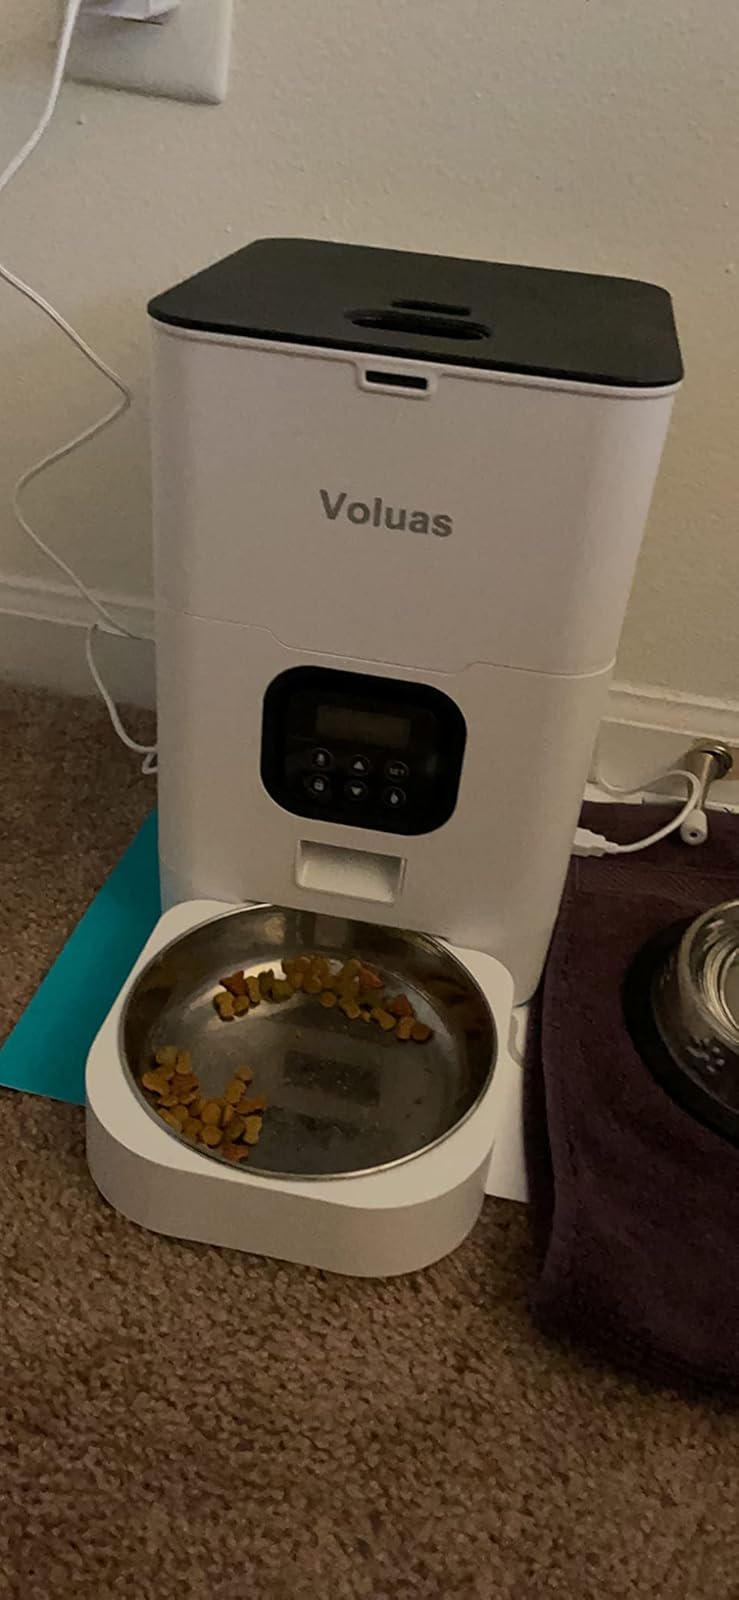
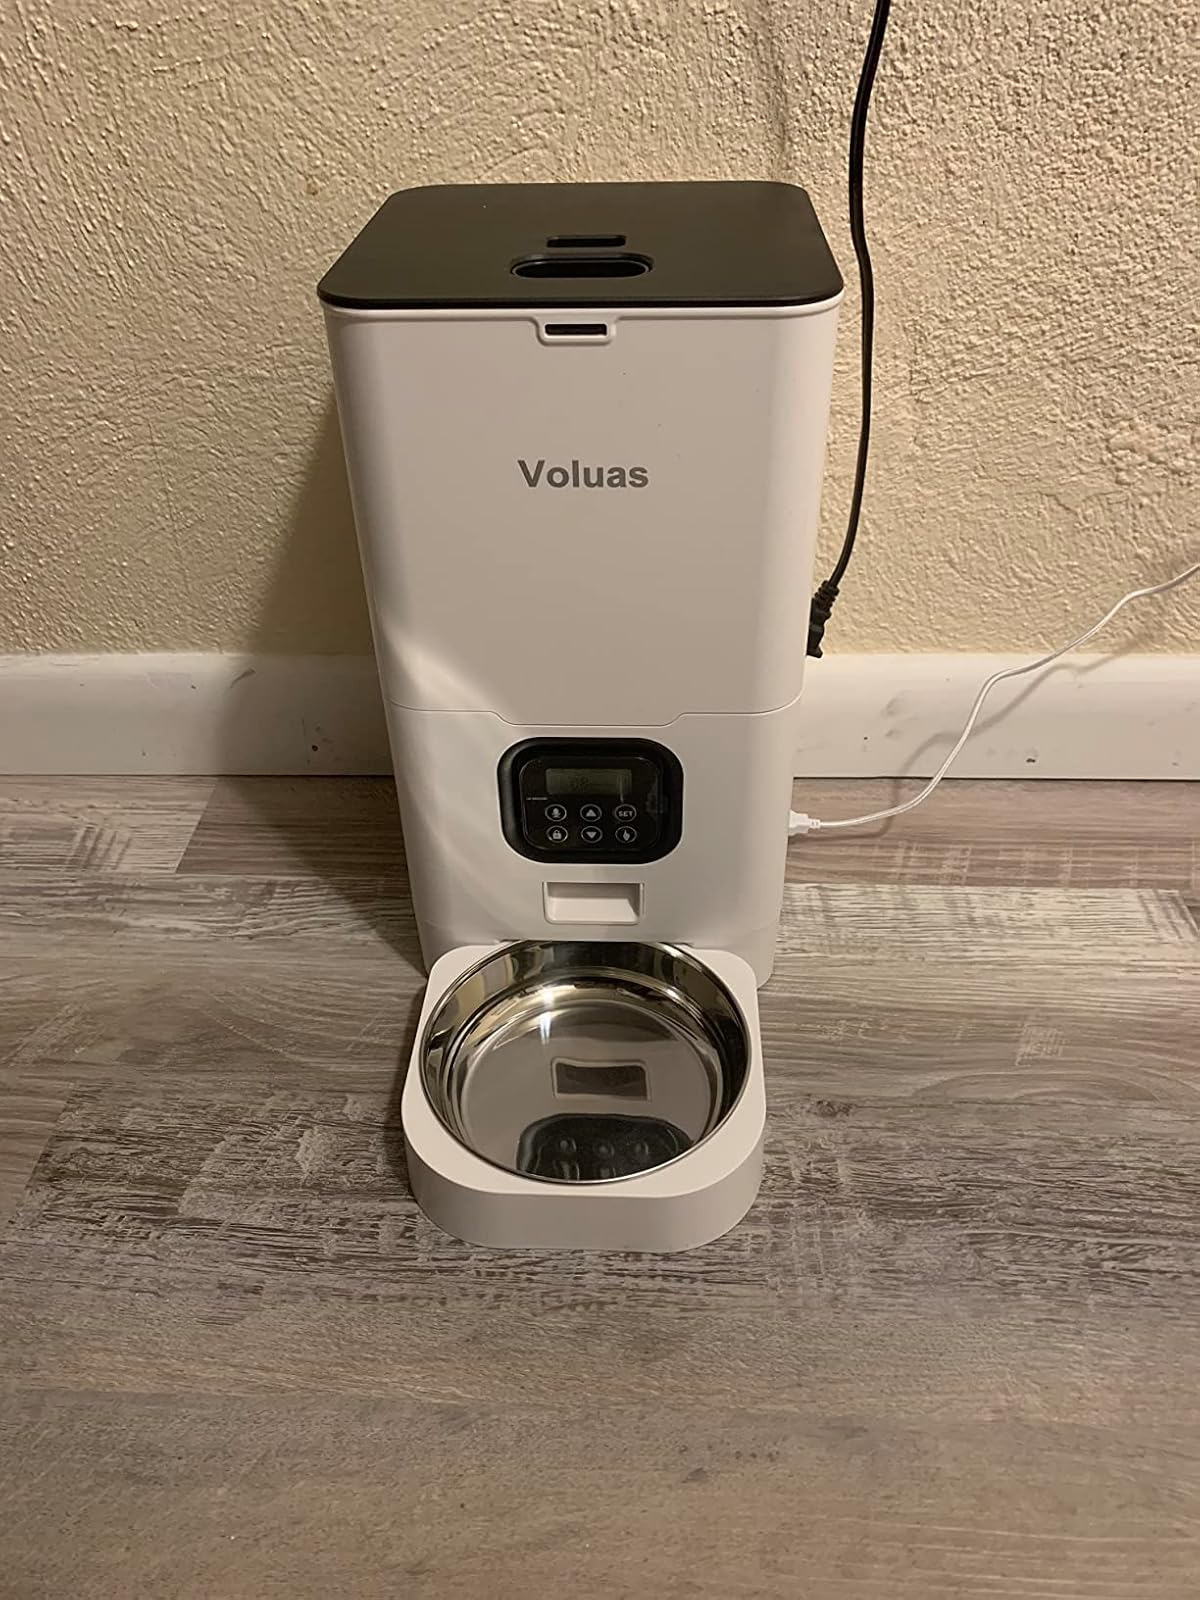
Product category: items_feeder
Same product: yes